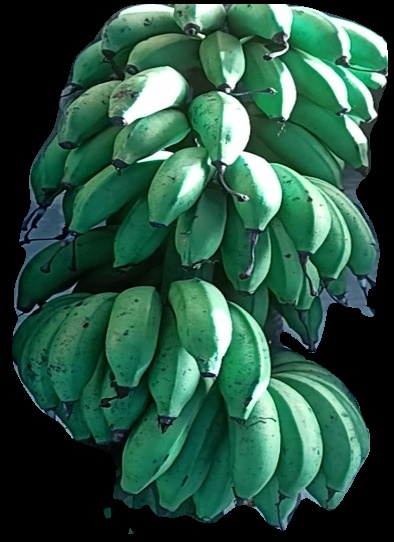
Variety: rasbale
Grade: grade2